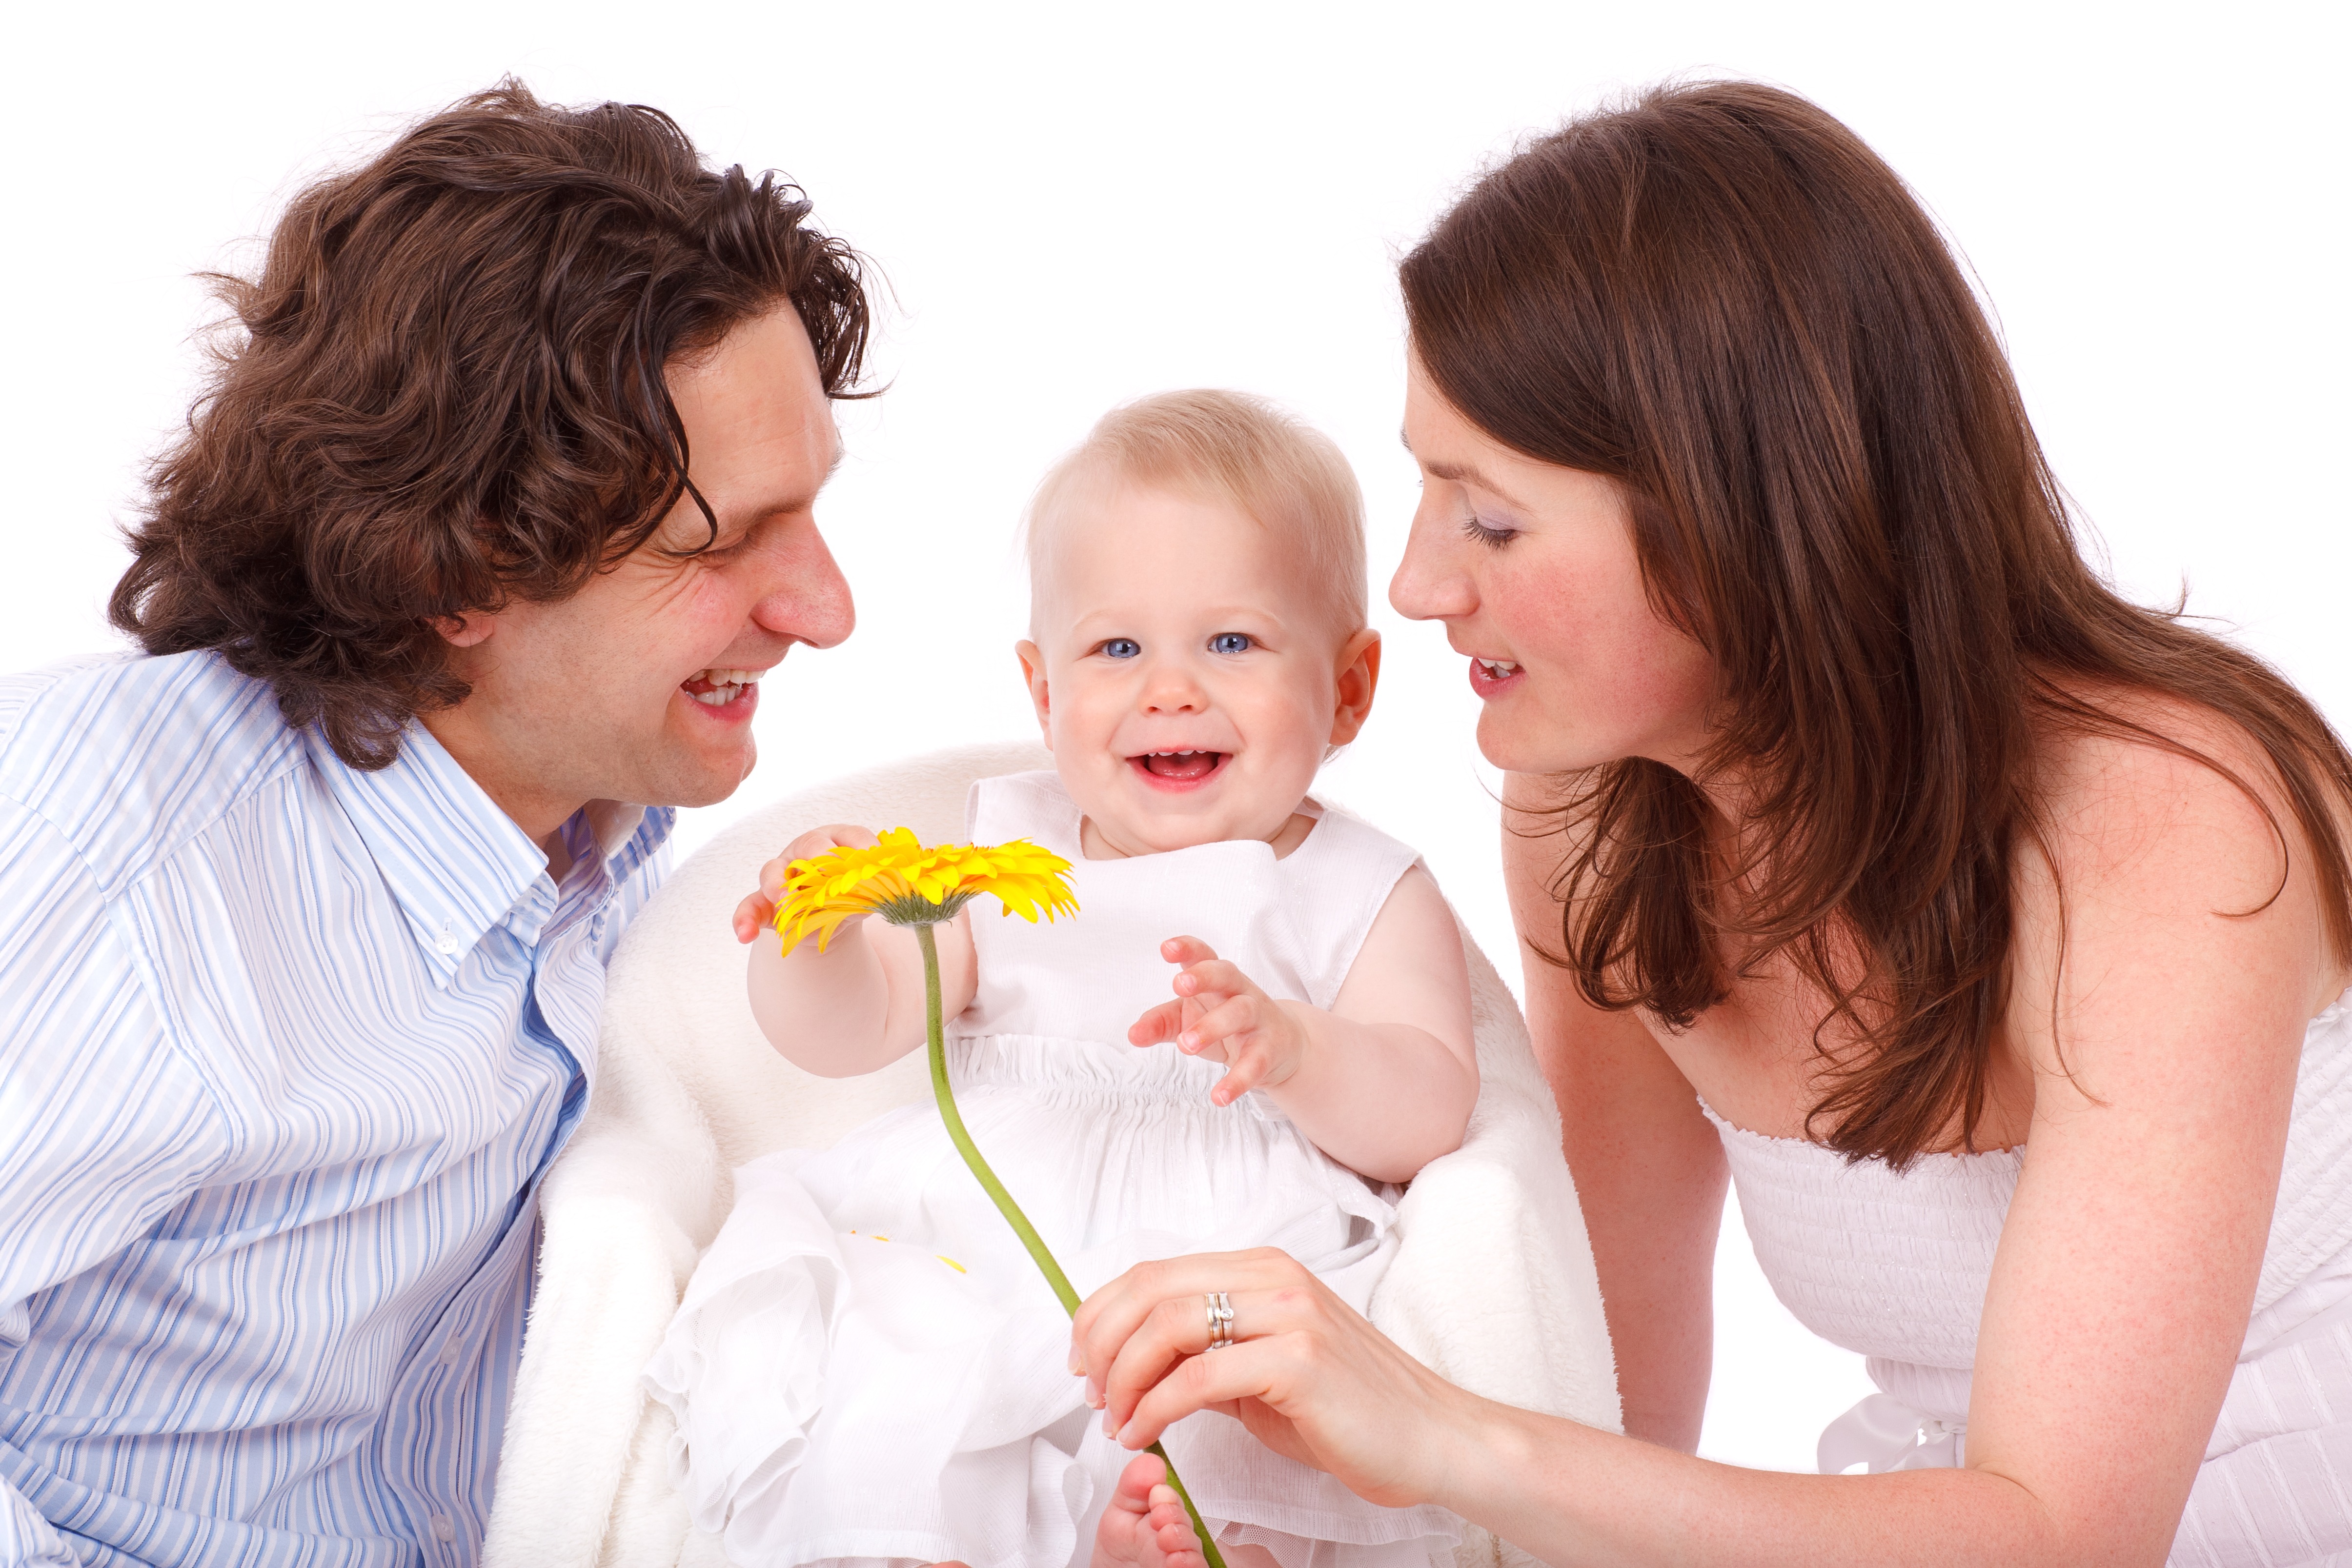
man, person, people, girl, woman, white, play, isolated, love, portrait, young, father, child, together, baby, smiling, caucasian, family, mother, happy, parents, daughter, portrait photography